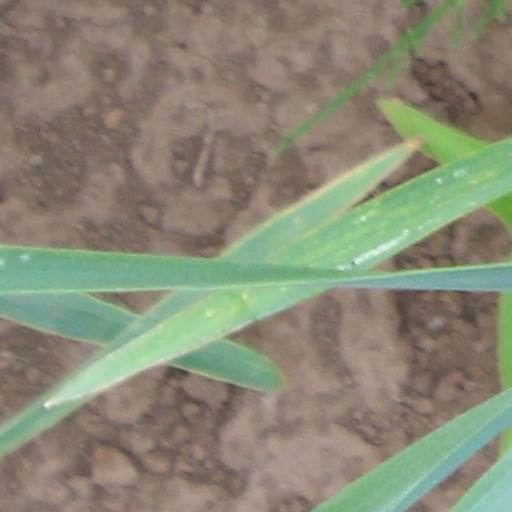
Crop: wheat